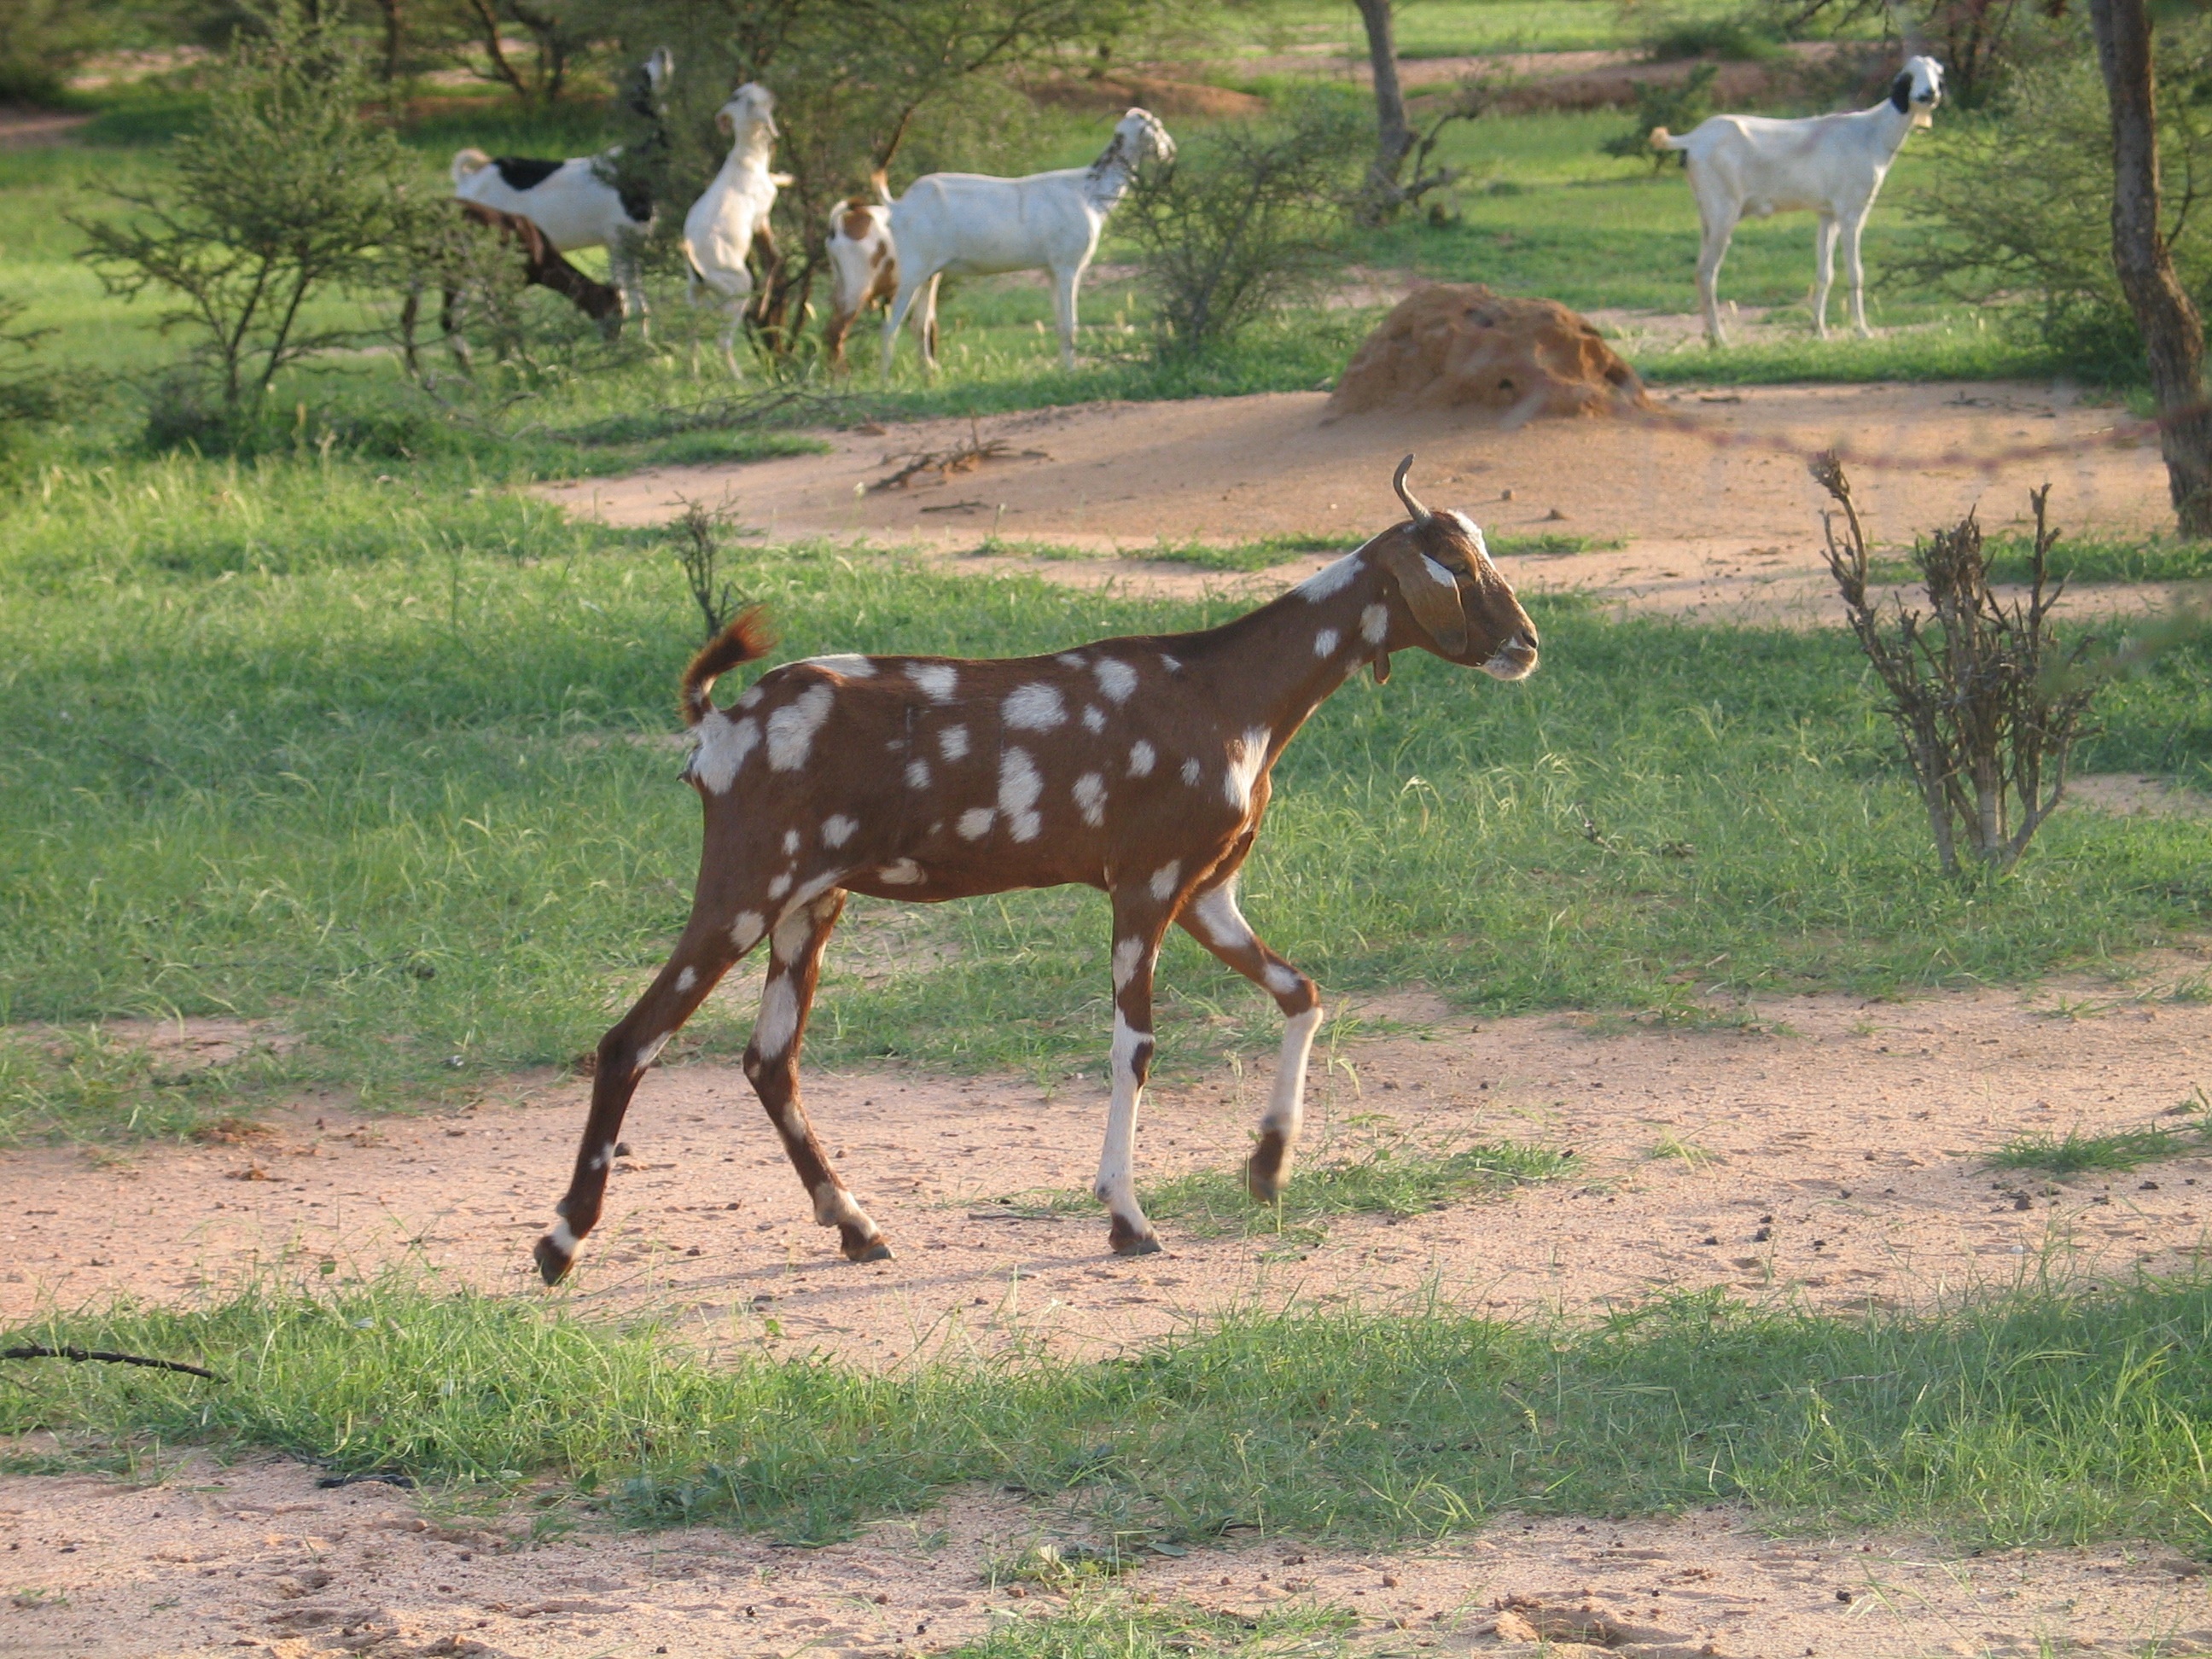
farm, adventure, wildlife, goat, zoo, herd, pasture, grazing, ranch, africa, mammal, fauna, savanna, animals, mare, safari, rural area, pack animal, african landscape